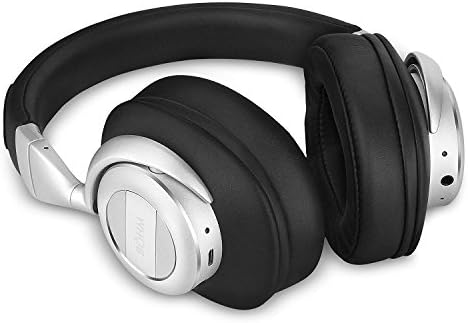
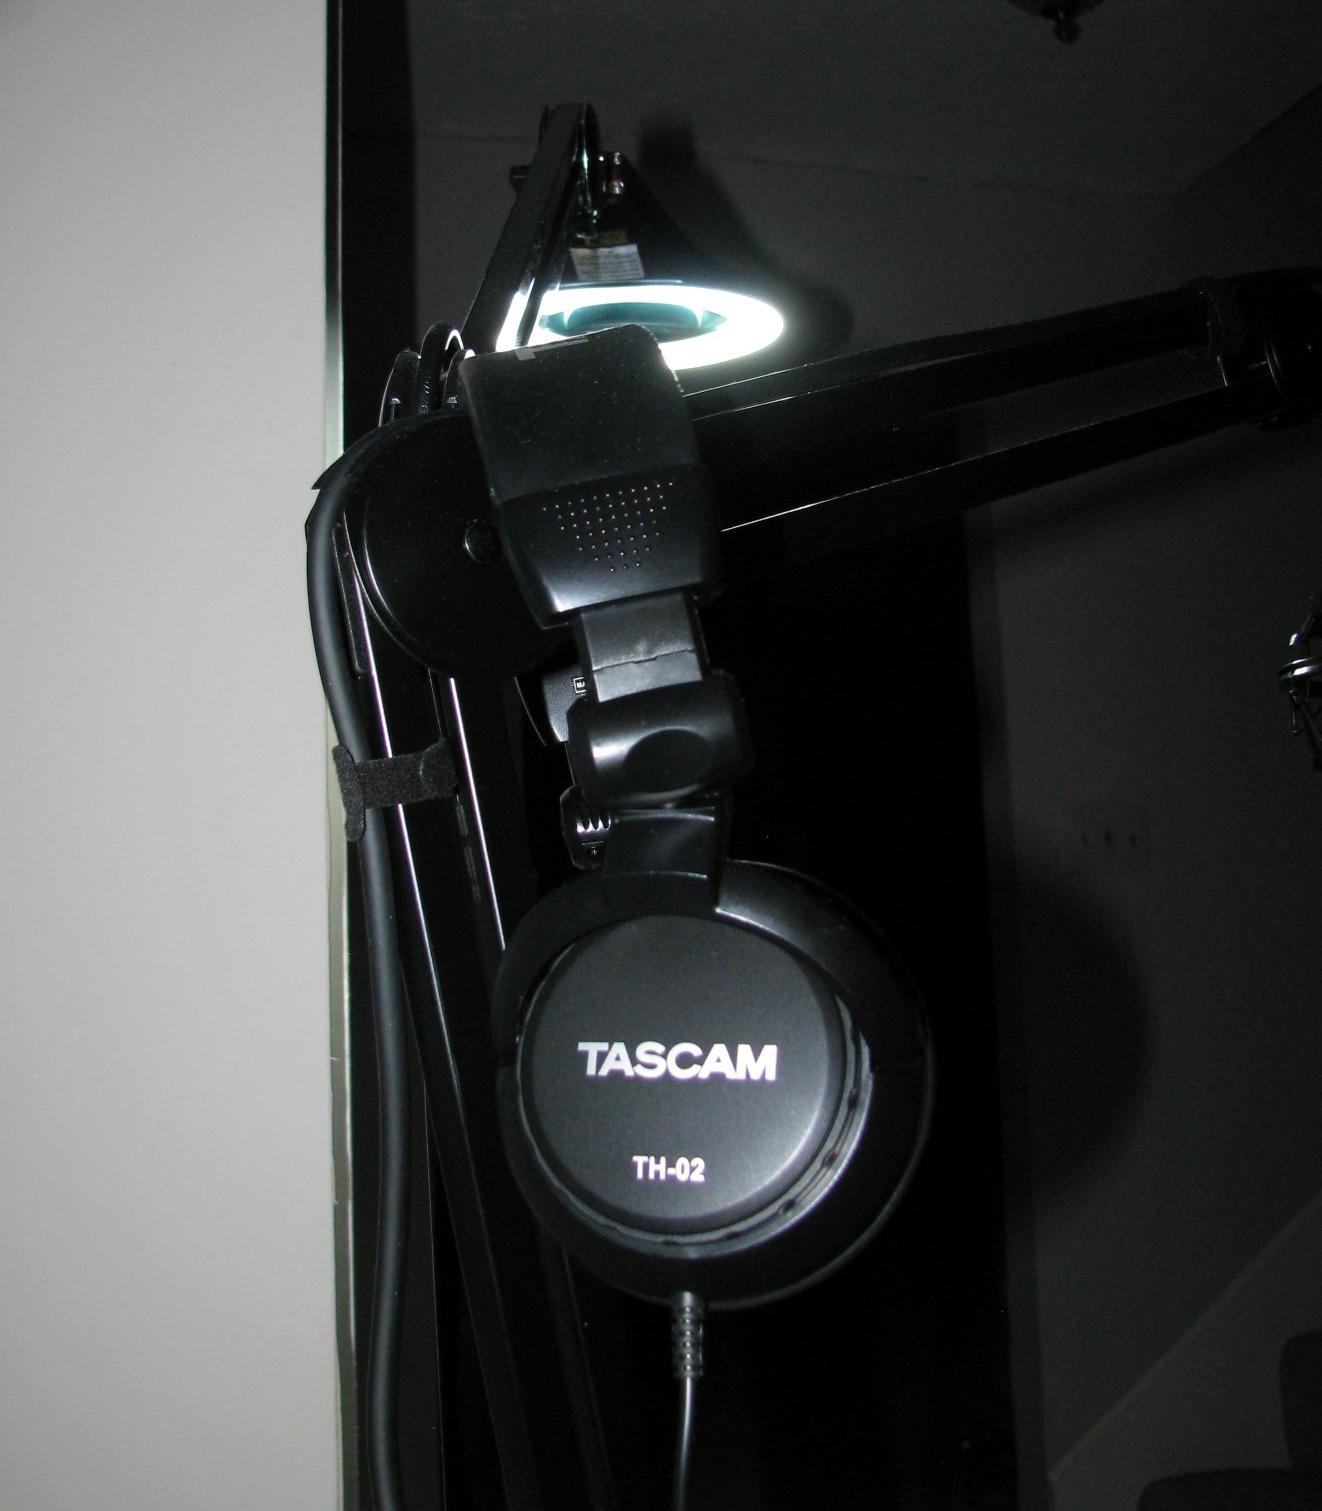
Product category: headphones
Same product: no